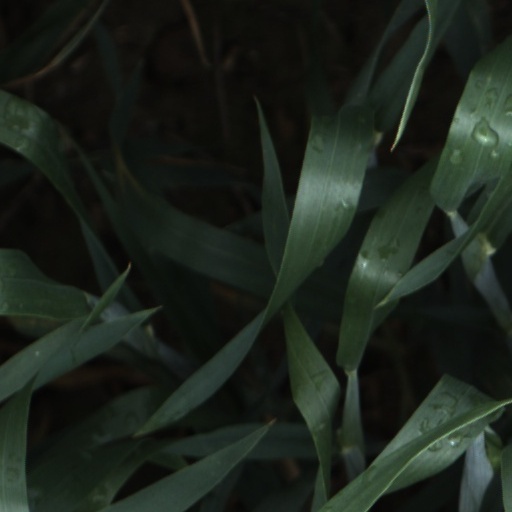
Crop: wheat